Jerry Roberts

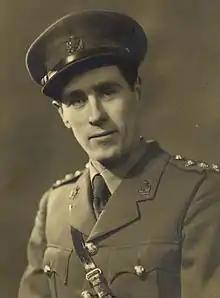
Capt. Jerry Roberts MBE photographed at Bletchley Park where he worked from He was a linguist and leading codebreaker on the Cryptanalysis of the Lorenz cipher.

Captain Raymond C. "Jerry" Roberts MBE (18 November 1920 – 25 March 2014) was a British wartime codebreaker and businessman. During the Second World War, Roberts worked at the Government Code and Cypher School at Bletchley Park from 1941 to 1945. He was a leading codebreaker and linguist, who worked on the Lorenz cipher system – Hitler's most top-level code.